Wildlife of China

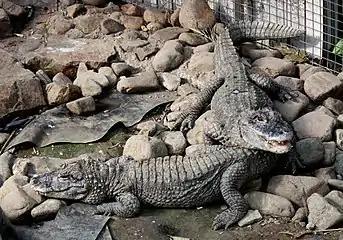
A pair of Chinese alligators in their habitat at the Shanghai Zoo

Zokors and bamboo rats are chubby and furry rodents with short limbs that burrow underground.